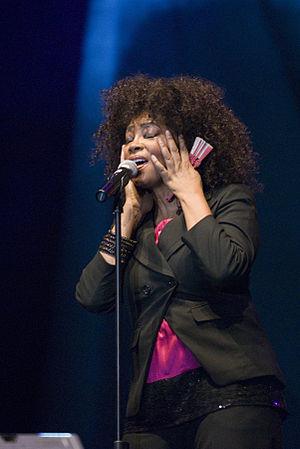
Soul Train est une émission américaine de variétés créée par l'animateur et producteur Don Cornelius en 1967.